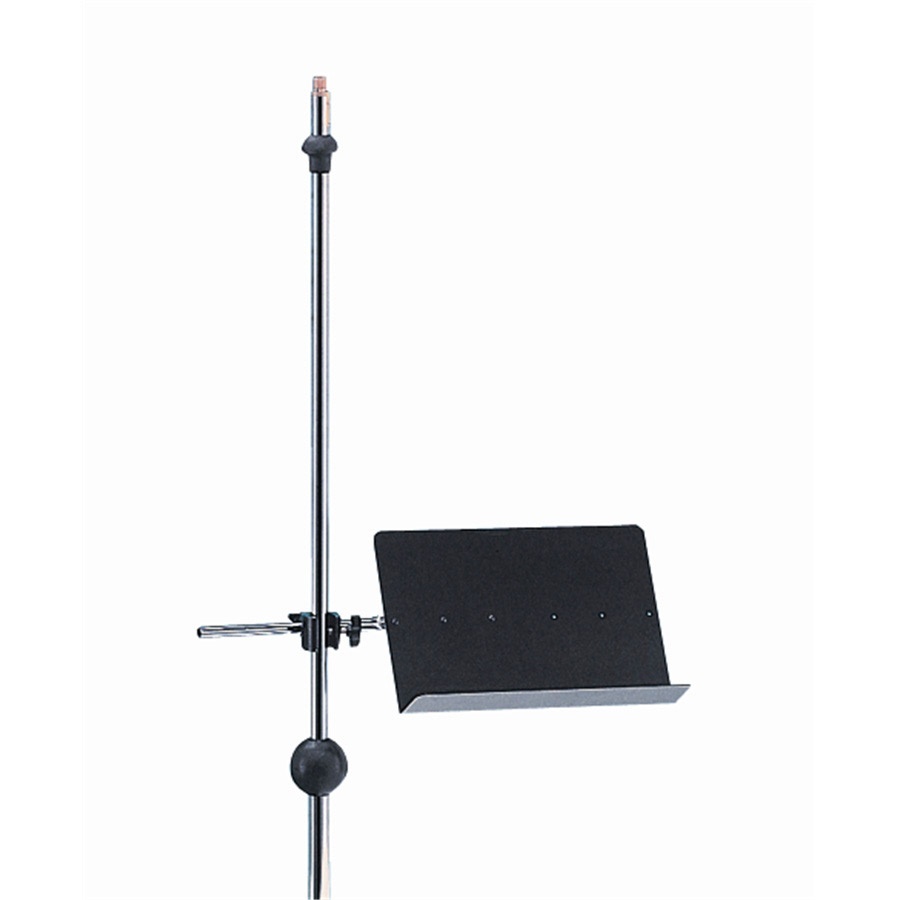
QL MS 303 SHEET MUSIC ATTACH.
Brand: Gitarsenteret
Category: Arts & Entertainment > Hobbies & Creative Arts > Musical Instrument & Orchestra Accessories > Music Stand Accessories > Music Stand Lights